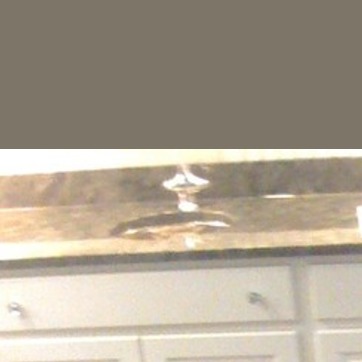
Material: metal